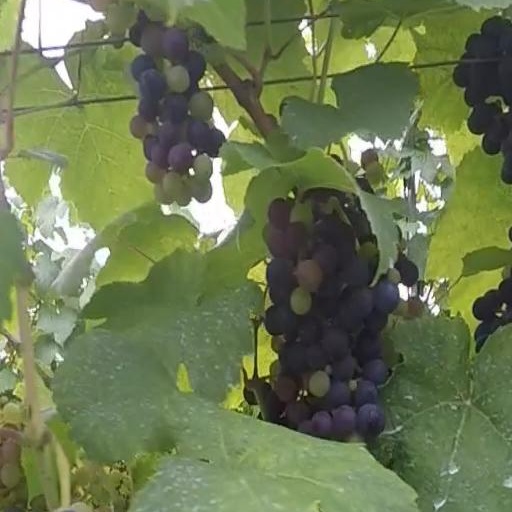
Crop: grape